Gerald Ford

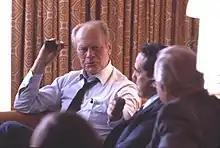
On July 16, 1980 (day 3 of the 1980 Republican National Convention), Gerald Ford consults with Bob Dole, Howard Baker and Bill Brock before ultimately making a decision to decline the offer to serve as Ronald Reagan's running mate.

One of Ford's greatest challenges was dealing with the continuing Vietnam War. American offensive operations against North Vietnam had ended with the Paris Peace Accords, signed on January 27, 1973. The accords declared a cease-fire across both North and South Vietnam, and required the release of American prisoners of war. The agreement guaranteed the territorial integrity of Vietnam and, like the Geneva Conference of 1954, called for national elections in the North and South. The Paris Peace Accords stipulated a sixty-day period for the total withdrawal of U.S. forces.